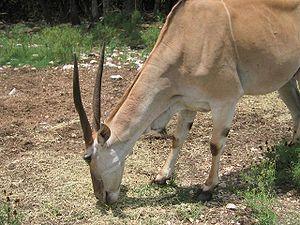
L'Éland, également appelé éland du Cap pour le différencier de l'éland de Derby, est une espèce de ruminants de la famille des Bovidés. L'éland du Cap est une des plus grandes antilopes d'Afrique.
Le parc national du Kilimandjaro est un parc national situé près de Moshi en Tanzanie. Il entoure le Kilimandjaro et couvre une superficie de 756 km². Cette zone est déclarée réserve de chasse par le gouvernement colonial allemand en 1910 à la suite du développement des safaris qui mettent la faune en danger. En 1921, la réserve devient réserve forestière. En 1973, la zone au-dessus de 2 700 mètres est reclassifiée comme parc national et ouverte au public en 1977. Le parc est inscrit sur la liste du patrimoine mondial de l'UNESCO en 1987.